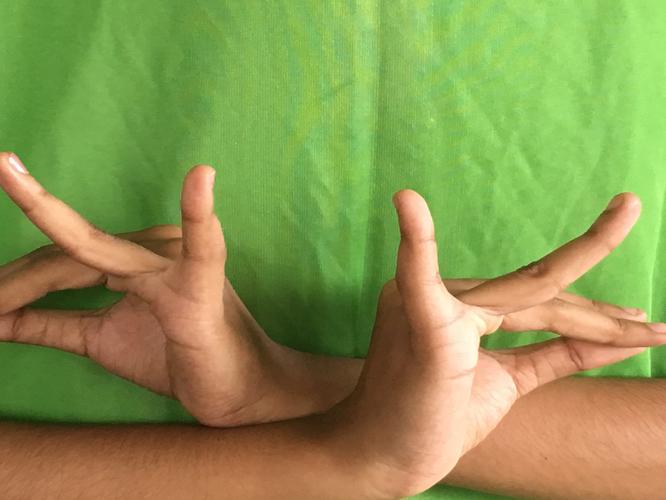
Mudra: Katakavardhana
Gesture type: double_hand